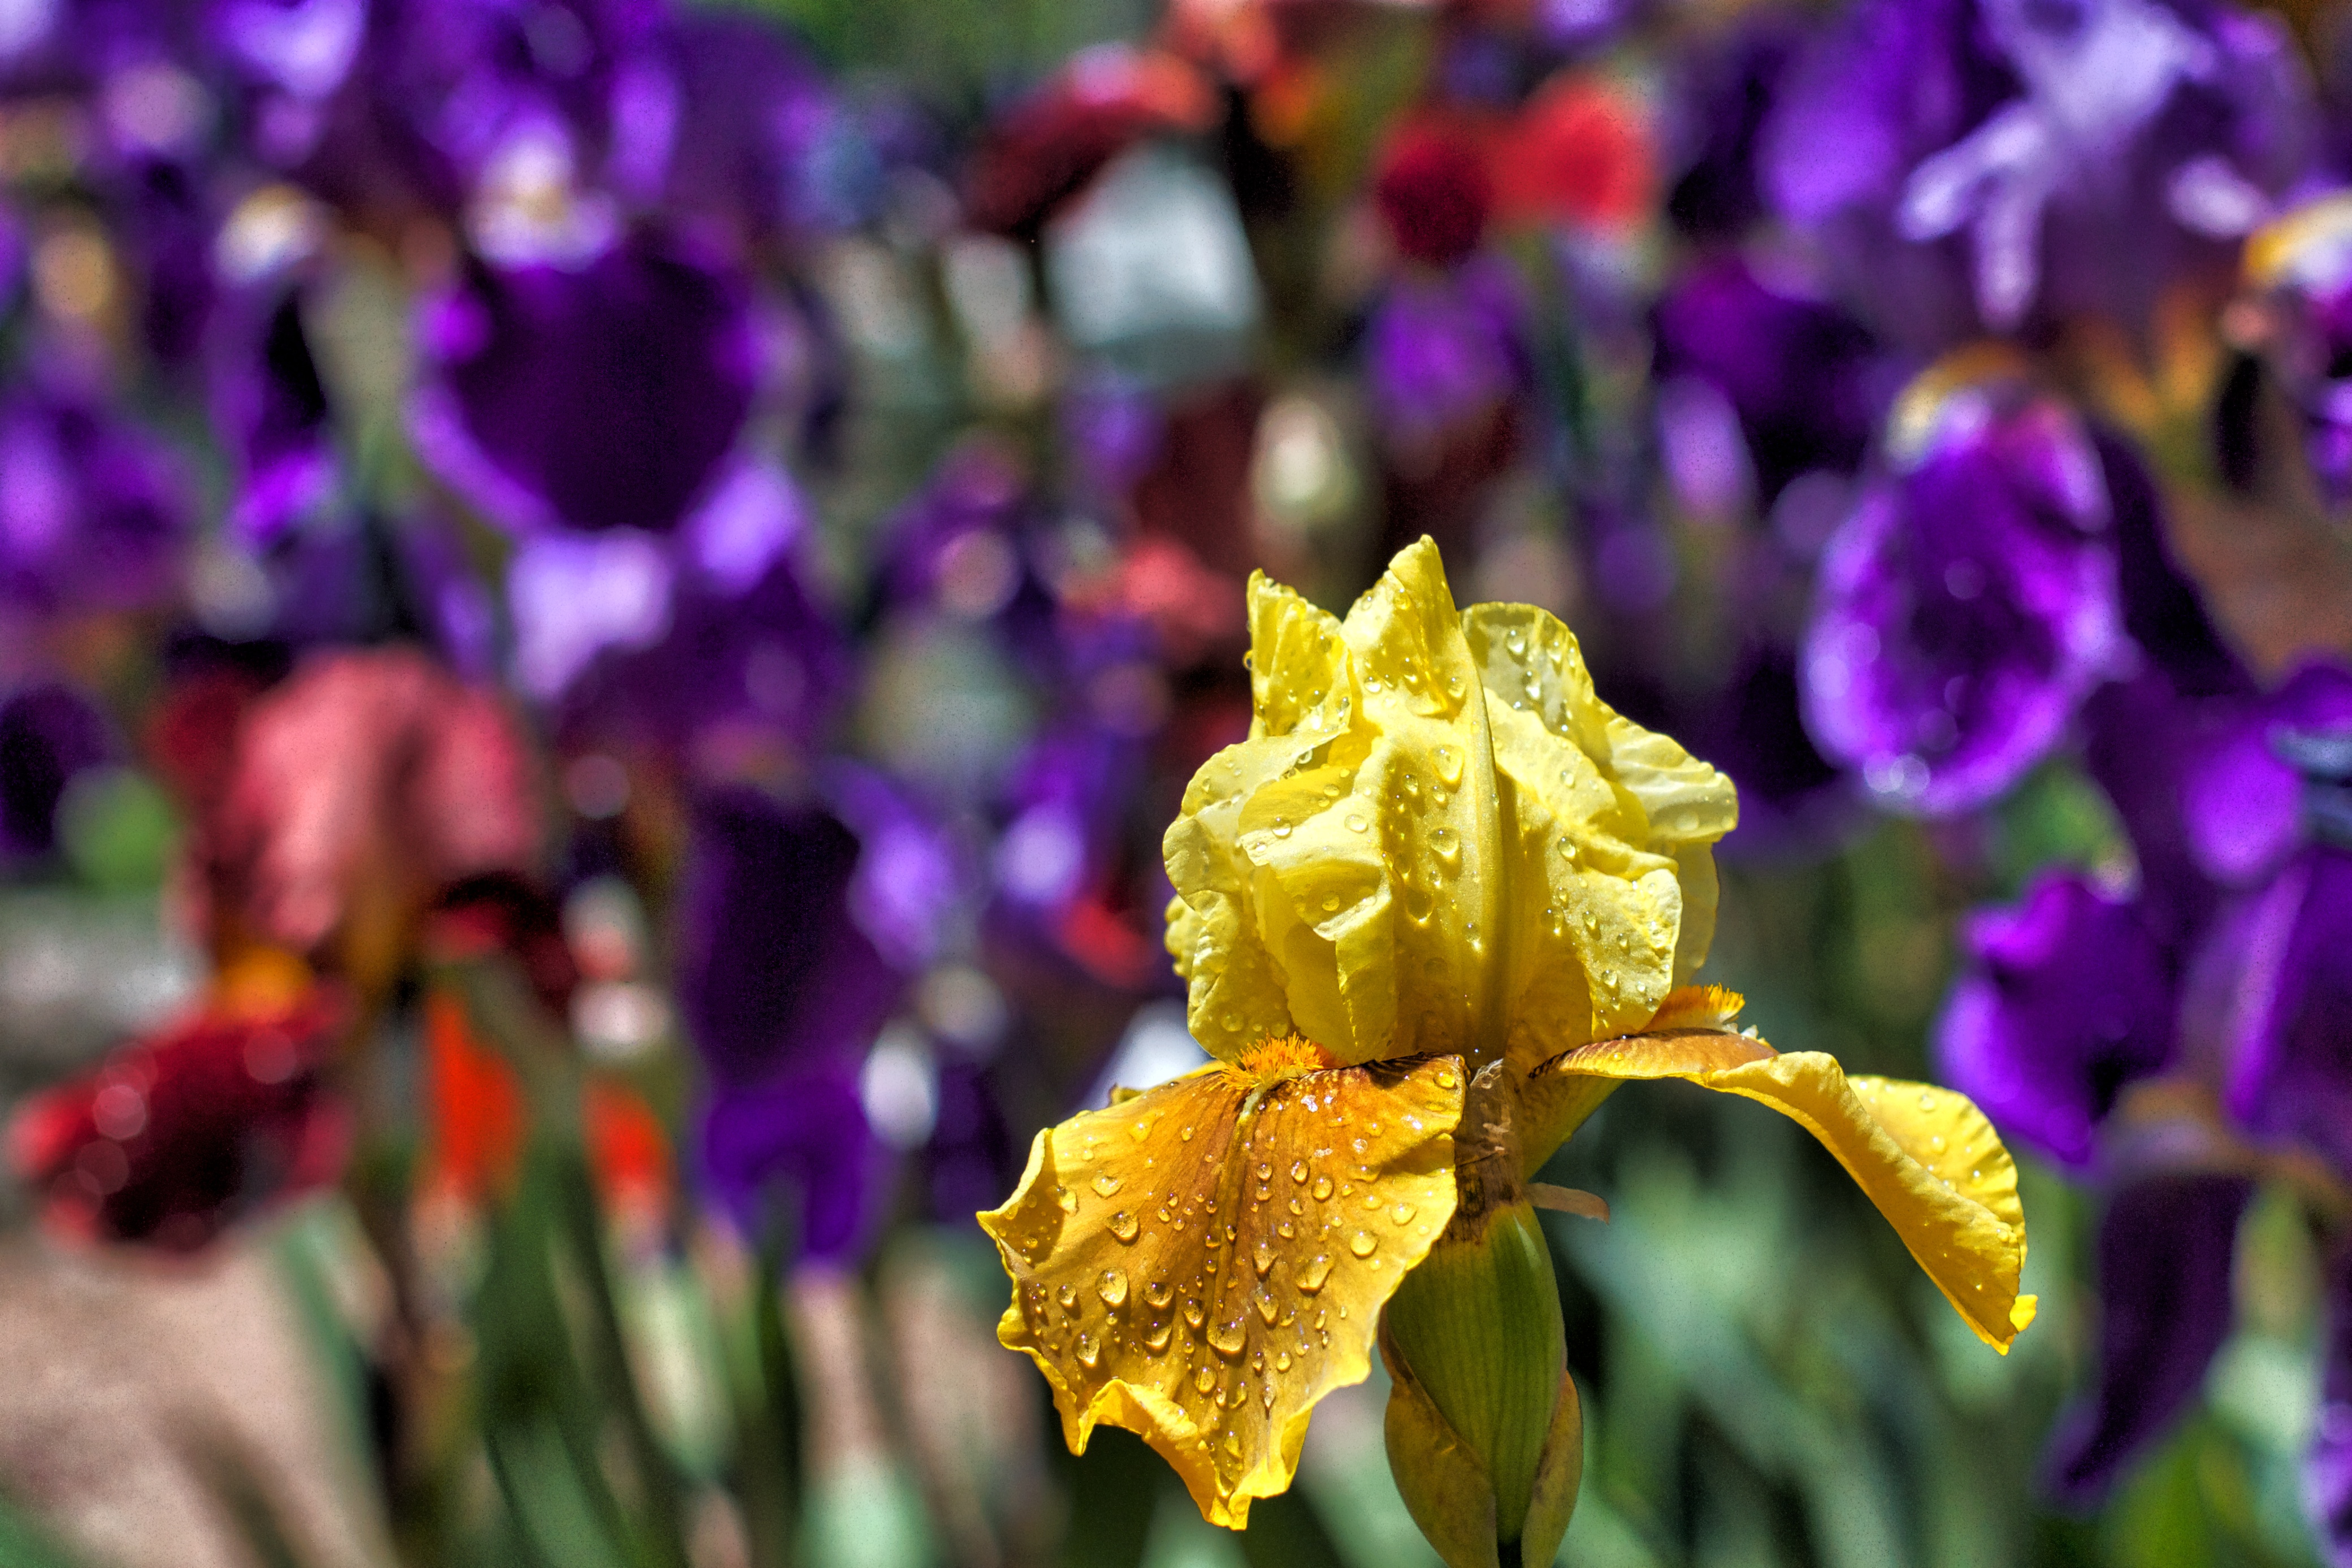
plant, leaf, flower, petal, botany, yellow, flora, wildflower, hdr, iris, eye, 2015365, macro photography, flowering plant, land plant, iris family